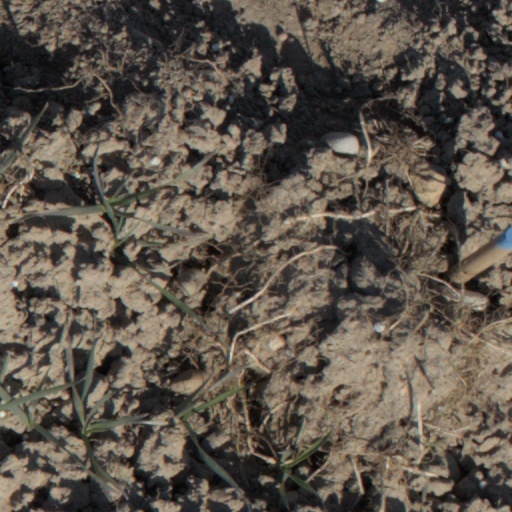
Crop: wheat